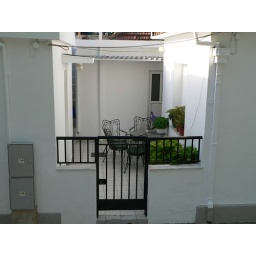
And this one is a bit more plain ~ just a few plants ~ white plaster over concrete and a sitting area.